Bangaru Babu (1973 film)

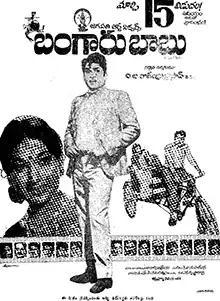
Theatrical release poster

Bangaru Babu is a 1973 Indian Telugu-language romance film, produced and directed by V. B. Rajendra Prasad. It stars Akkineni Nageswara Rao and Vanisri, with music composed by K. V. Mahadevan. The film was a box office hit.